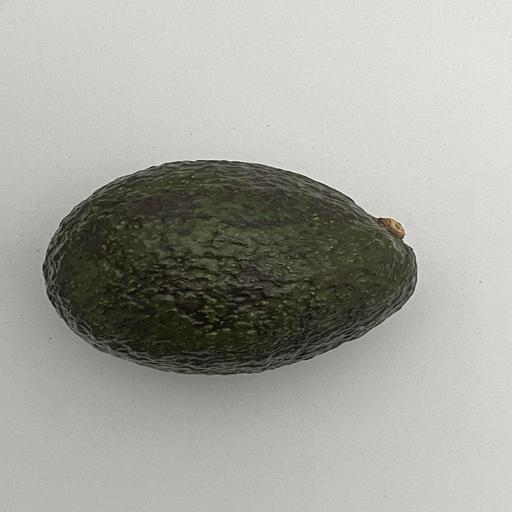
Crop type: Avocado